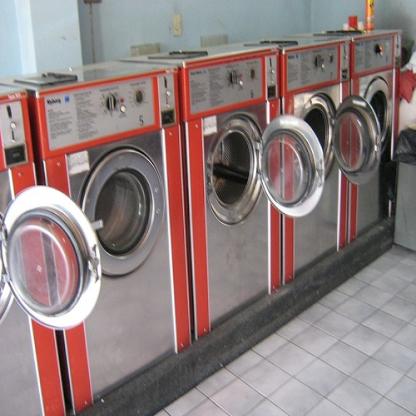
Scene: Indoor